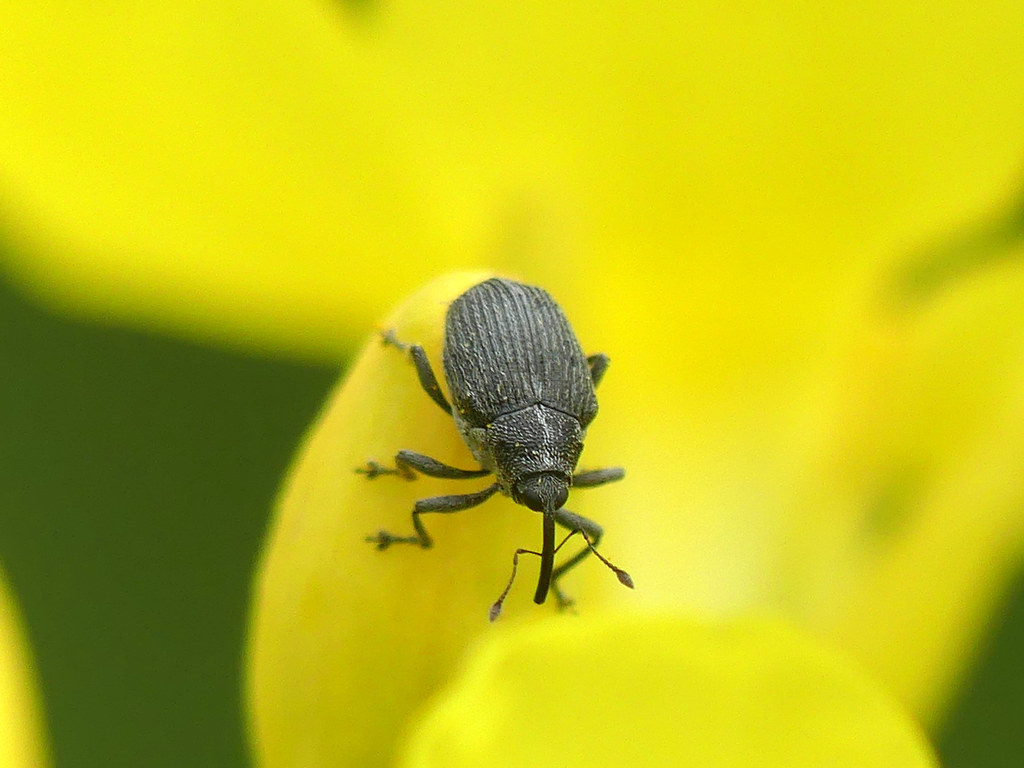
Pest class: Cabbage_seedpod_weevil